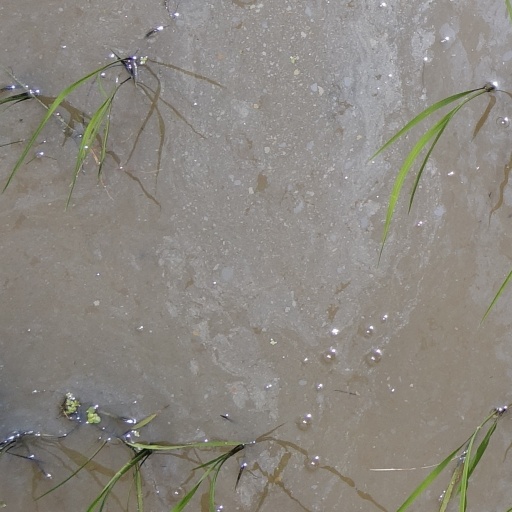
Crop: rice